Tulsi Gabbard

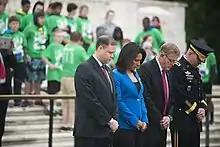
Gabbard at the Tomb of the Unknown Soldier at Arlington National Cemetery in Virginia

Gabbard was sworn in as the 8th director of national intelligence on February 12, 2025, by Attorney General Pam Bondi, taking the position responsible for leading 18 U.S. intelligence agencies and assuming the role of president's top intelligence adviser. After her swearing-in, Gabbard promised to "focus on ensuring the safety, security, and freedom of the American people" while echoing Trump's claims of politicization of the intelligence community and the need to rebuild trust. With this appointment, she became the first female military combat veteran to serve as DNI and first Pacific Islander American and first Hindu American to hold a Cabinet-level position.